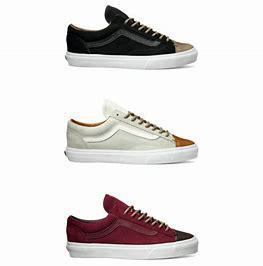
Brand: Vans
Model: Style 36